John Neville, 1st Marquess of Montagu

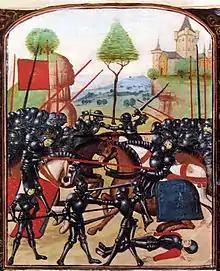
Battle of Barnet, as depicted on a 15th-century Ghent manuscript

In spite of Montagu's and Warwick's northern successes in the years following Towton, a not-insubstantial Lancastrian army was still active in the area; it had been slowly re-taking castles, like Bamburgh, Langley, Norham, and Prudhoe Castles, between February and March 1464. This threatened Newcastle, a major Yorkist supply centre. Local Lancastrians were returning to their estates, such as the Cliffords, who regained their castle at Skipton Craven with no royal response, military or otherwise. They "virtually controlled most of the country immediately south of the Scottish border", wrote Charles Ross, although very few local gentry directly supported them. The situation was severe enough that in April 1464 he was too occupied with the northern situation to travel to London, and was exempted from attending the Order of the Garter Chapter meeting on the 29th of the month. He has been described as the king's 'resident commander' in the north and a "confident and aggressive commander."